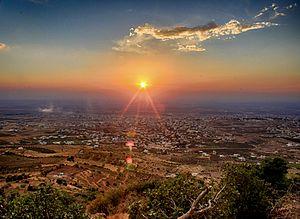
Le patrimoine syrien durant la guerre civile syrienne et depuis l'année 2011, a fait l'objet par ses protagonistes, d'importantes et étendues destructions par tirs et bombardements, et aussi par occupations illégales et pillages des sites.